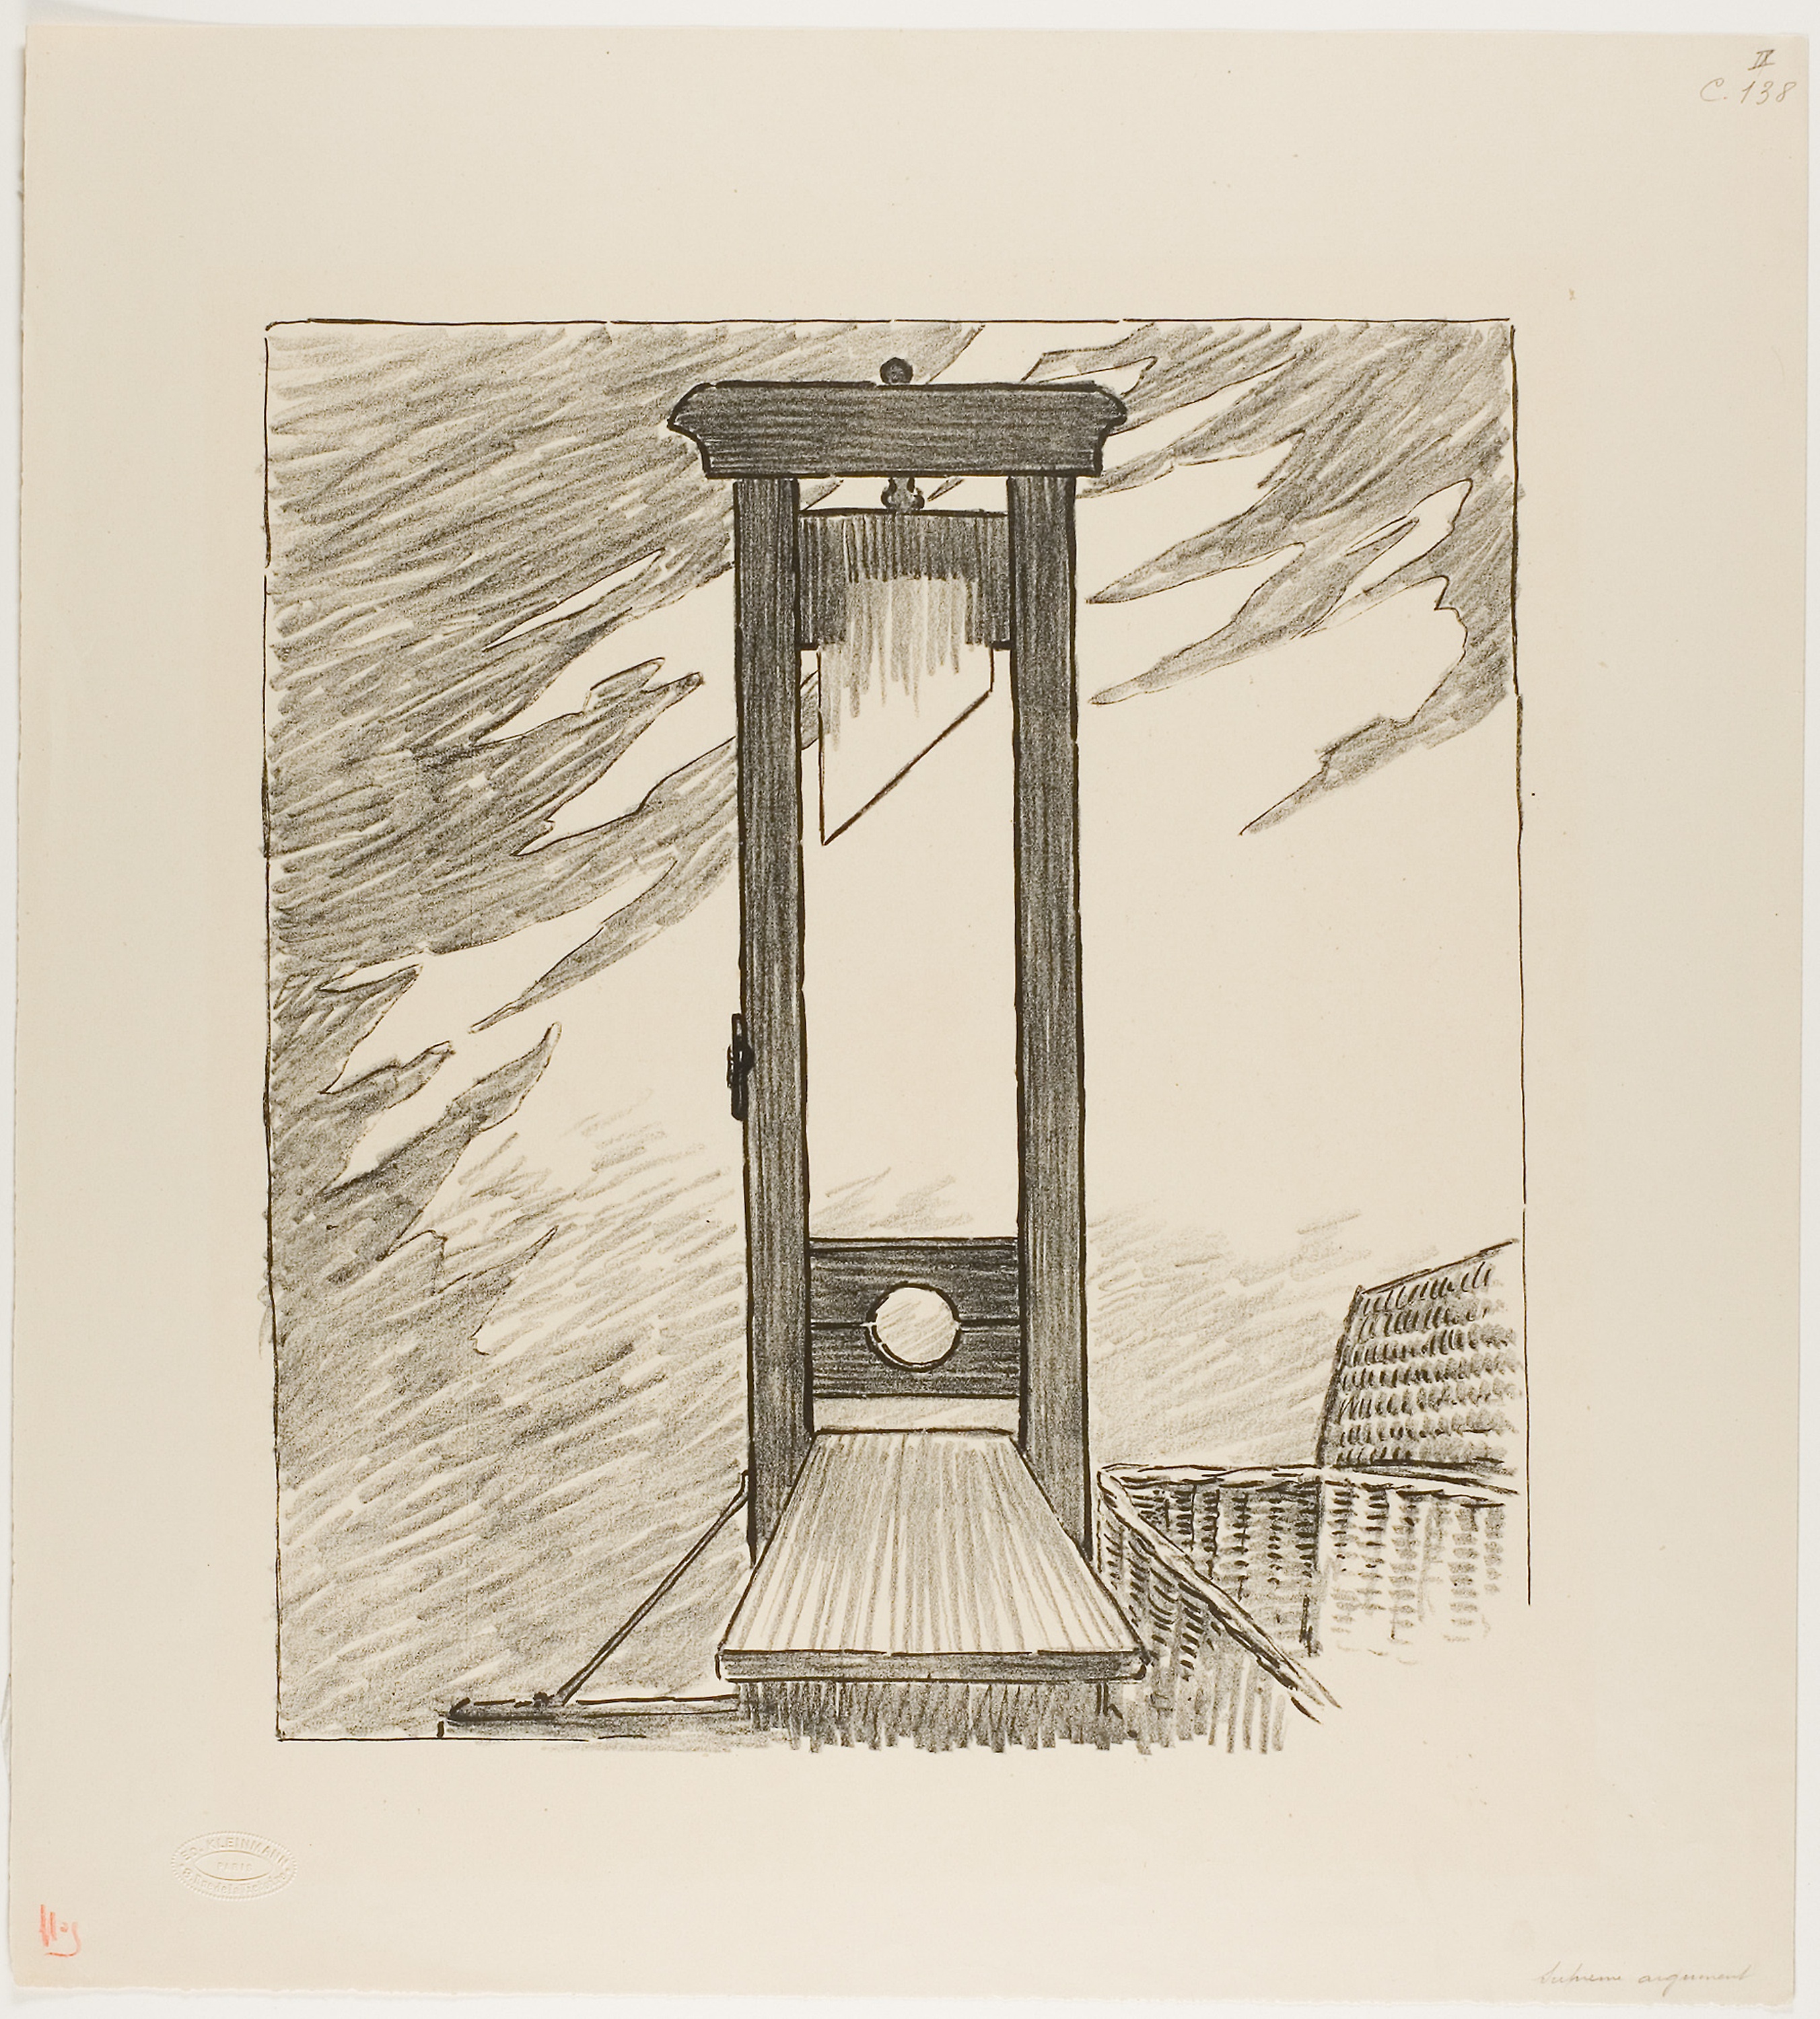
structure, drawing, sketch, artwork, picture frame, font, illustration, angle, black and white